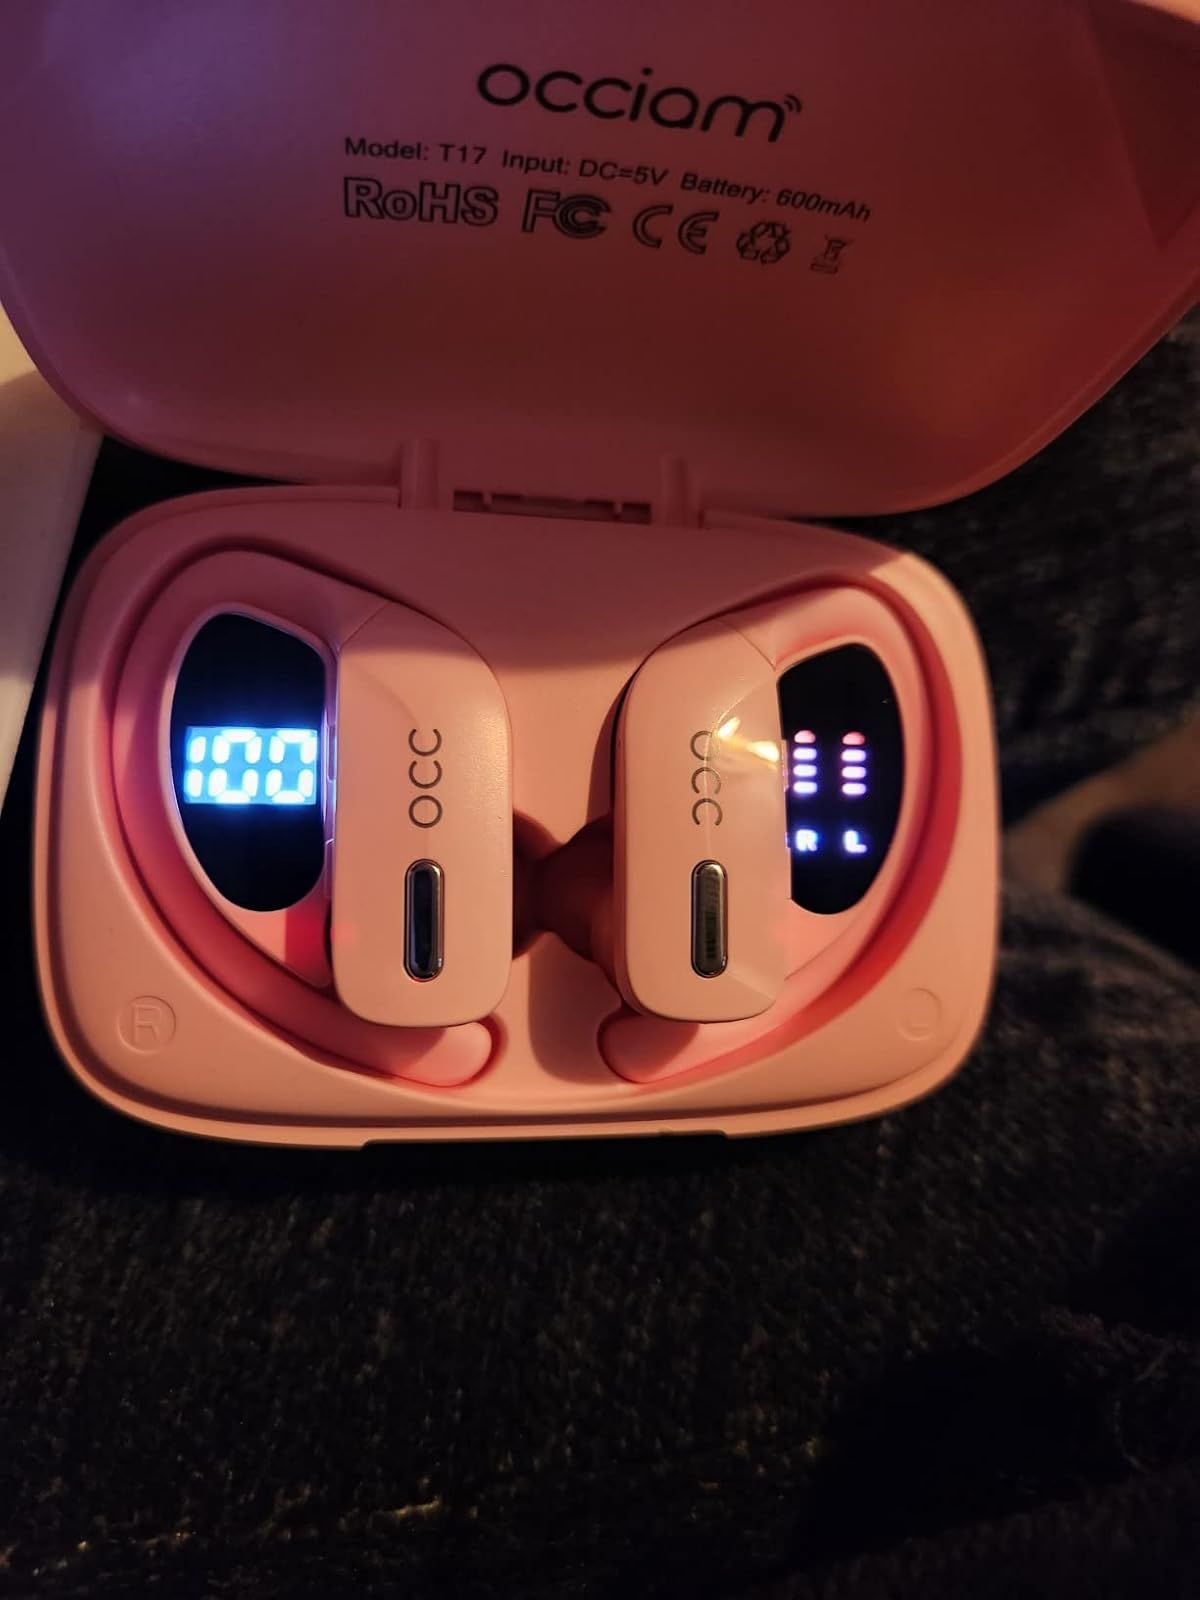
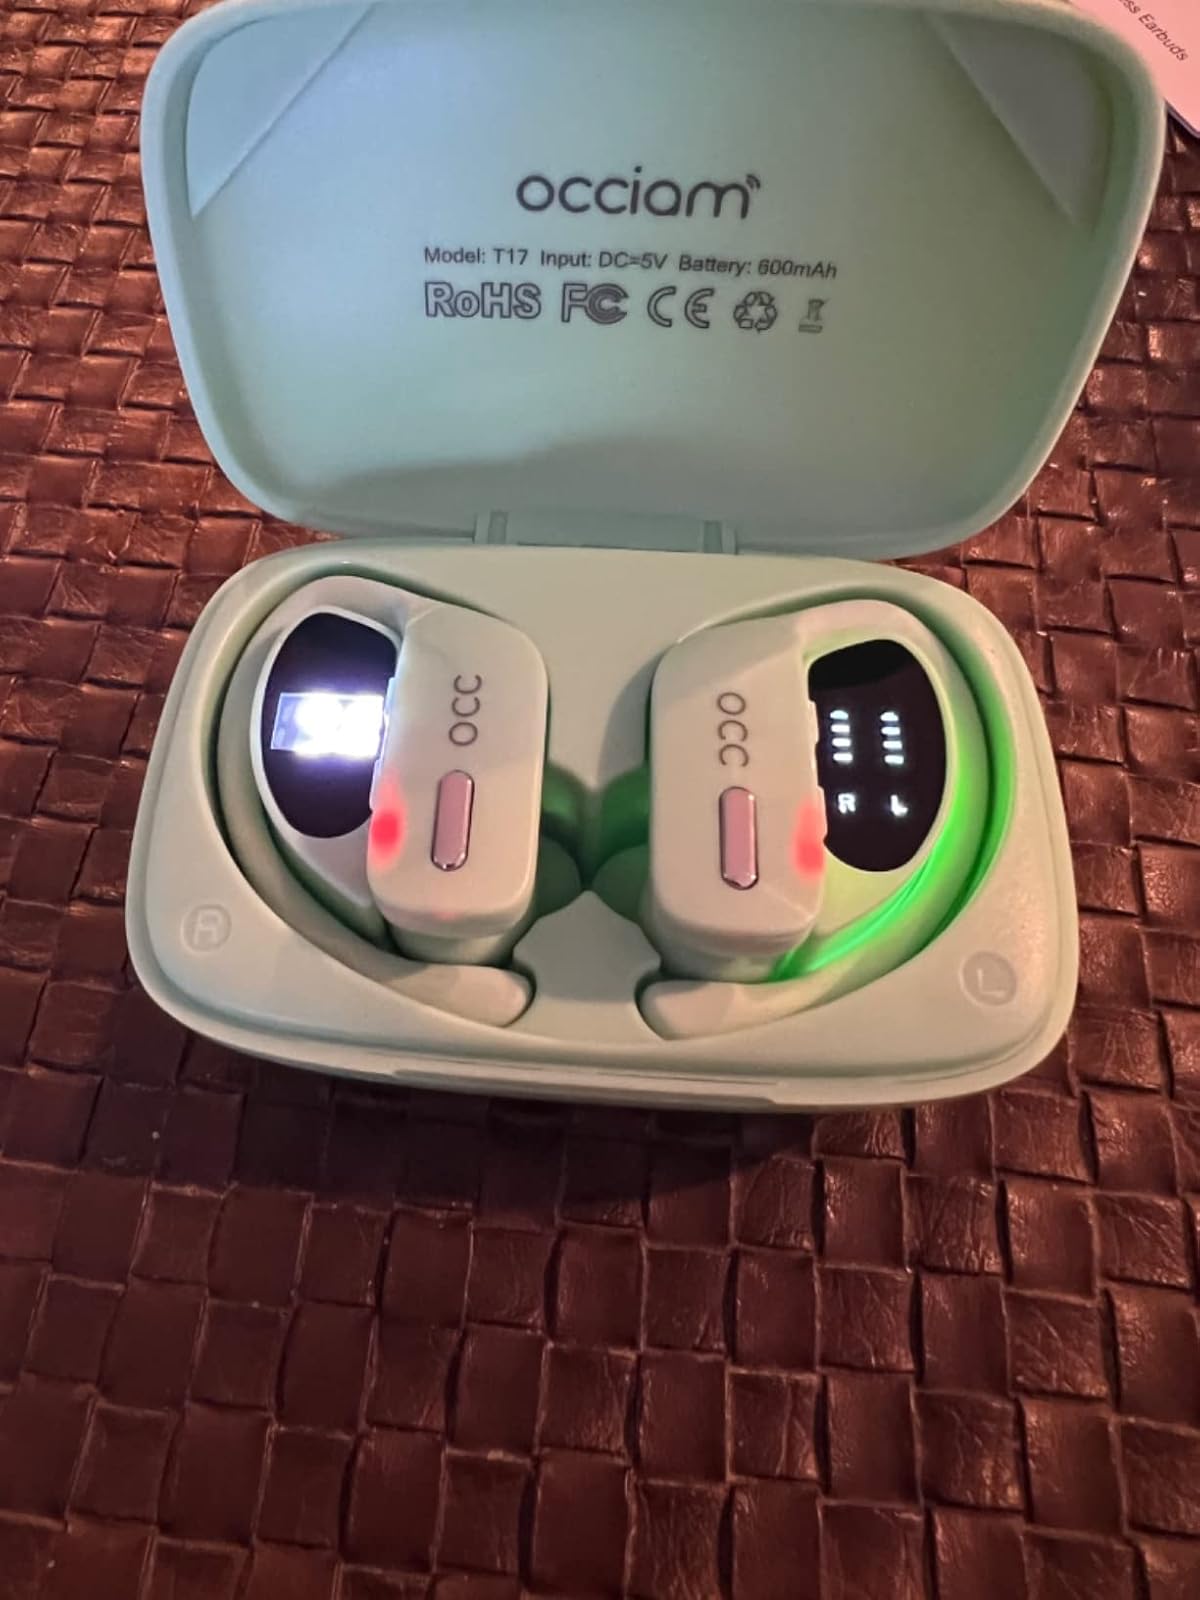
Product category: earbuds
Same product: no